Perfect fifth

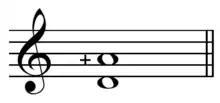
Just perfect fifth on D. The perfect fifth above D (A+, 27/16) is a syntonic comma (81/80 or 21.5 cents) higher than the just major sixth above middle C: (A, 5/3).File:Just perfect fifth on D.mid

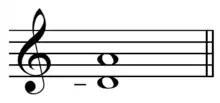
Just perfect fifth below A. The perfect fifth below A (D-, 10/9) is a syntonic comma lower than the just/Pythagorean major second above middle C: (D, 9/8).File:Just perfect fifth below A.mid

The justly tuned pitch ratio of a perfect fifth is 3:2 (also known, in early music theory, as a "hemiola"), meaning that the upper note makes three vibrations in the same amount of time that the lower note makes two. The just perfect fifth can be heard when a violin is tuned: if adjacent strings are adjusted to the exact ratio of 3:2, the result is a smooth and consonant sound, and the violin sounds in tune.